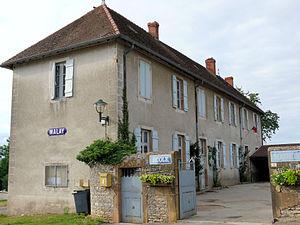
Malay - Mairie et école
Malay est une commune française située dans le département de Saône-et-Loire en région Bourgogne-Franche-Comté.